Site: brandenburg
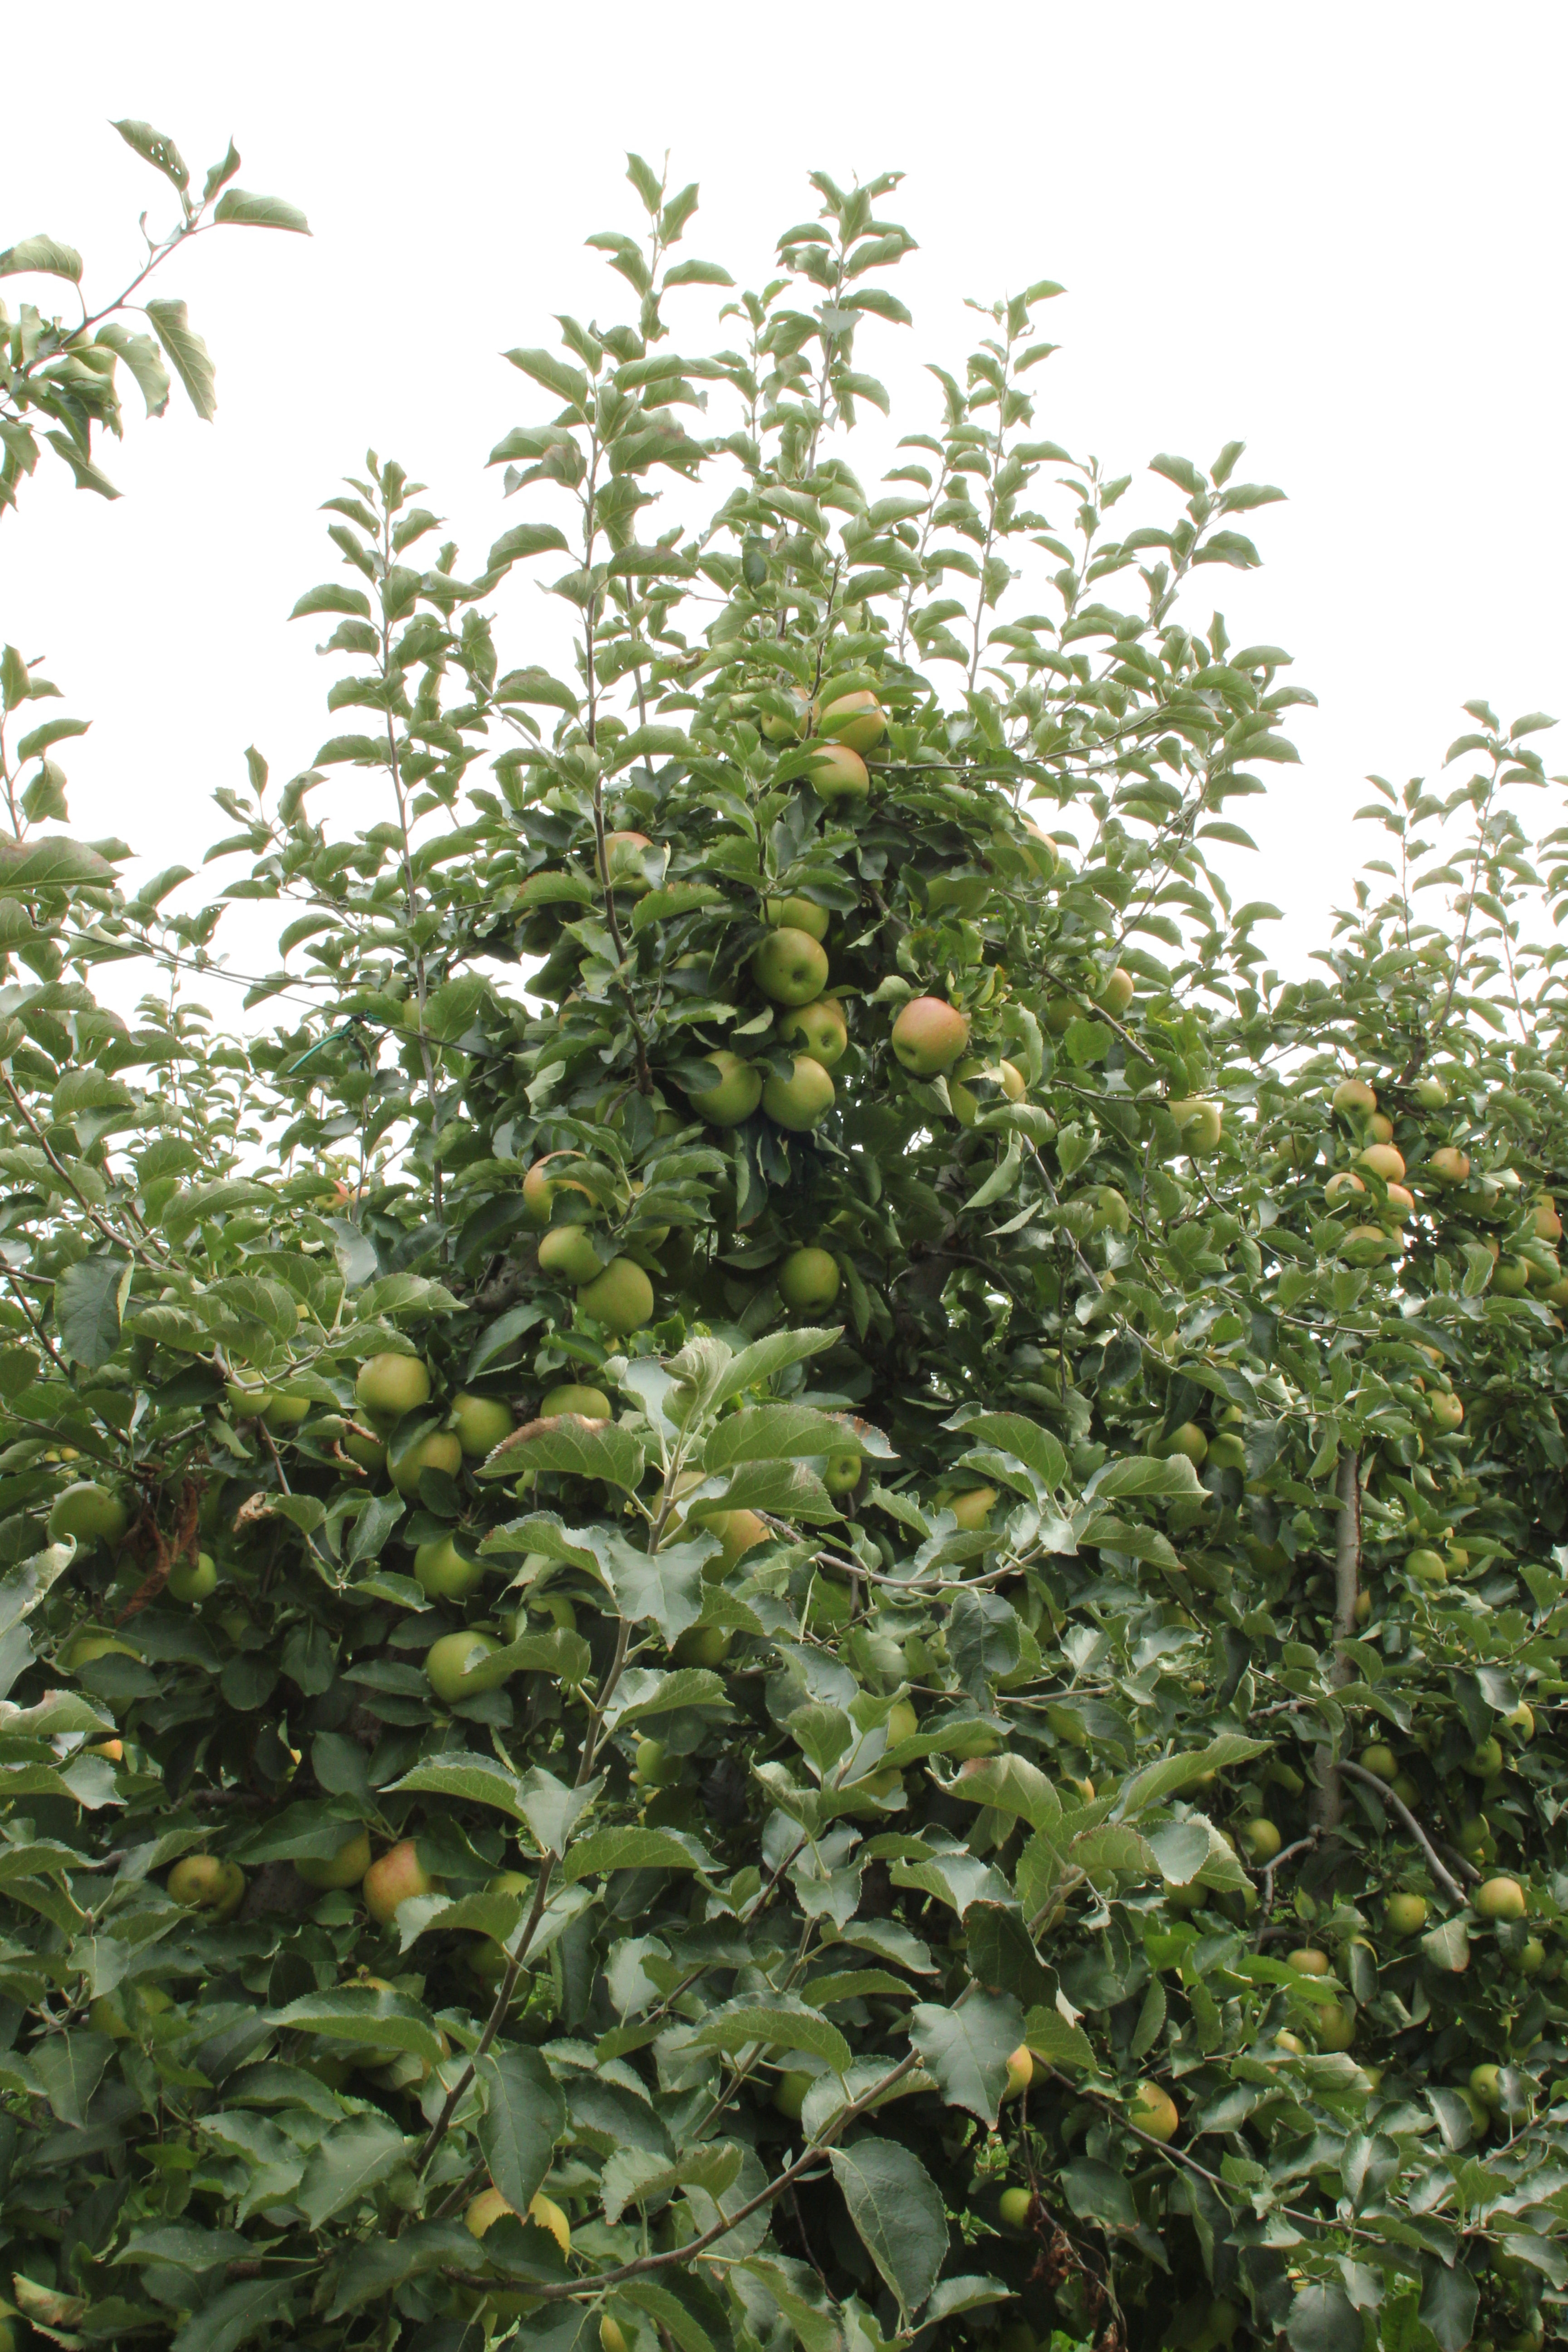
Growth stage (BBCH 87): Maturity of fruit and seed